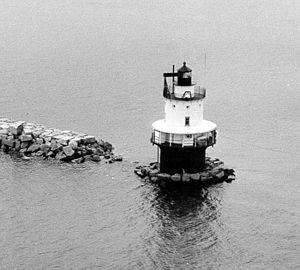
Le phare de Spring Point est un phare à caissons actif situé à Spring Point dans un chenal du port de South Portland dans le Comté de Cumberland.